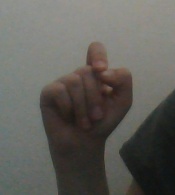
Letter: fa